Anabolic steroid

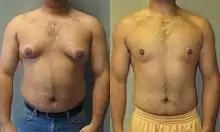
22-year-old man with gynecomastia not due to AAS use. Before and after gynecomastia surgery.

Although all anabolic steroids have androgenic effects, some of them paradoxically results in feminization, such as breast tissue in males, a condition called gynecomastia. These side effect are caused by the natural conversion of testosterone into estrogen and estradiol by the action of aromatase enzyme, encoded by the "CYP19A1" gene.